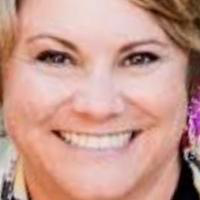
Age group: age 41-55